Tourism in Afghanistan

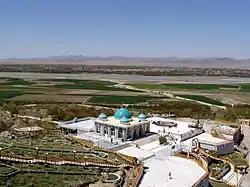
The shrine of Baba Wali next to the Arghandab River in Kandahar

Paghman has been used historically as a summer retreat. Most people go there for backpacking (hiking) and see large European style mansions and other structures, including the Paghman Citadel which was recently built. It is located northwest of Kabul. The Qargha picnic area is located on the way to Paghman. The area is being developed by the government to attract more visitors. There are a number of places to eat and relax.